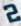
Number: 2